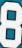
Number: 8